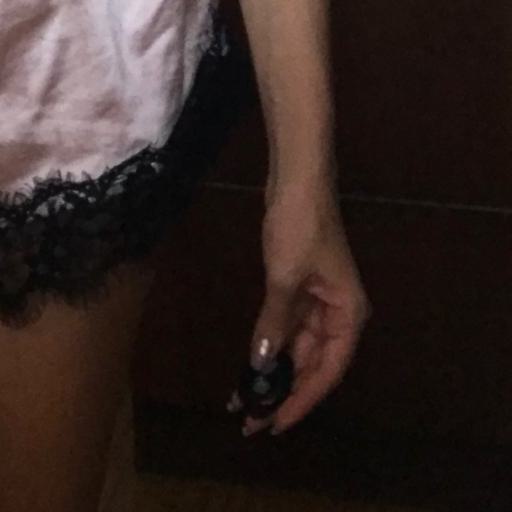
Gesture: no_gesture